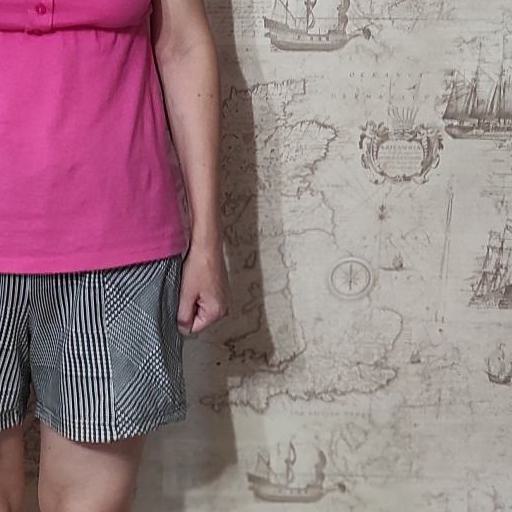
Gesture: no_gesture